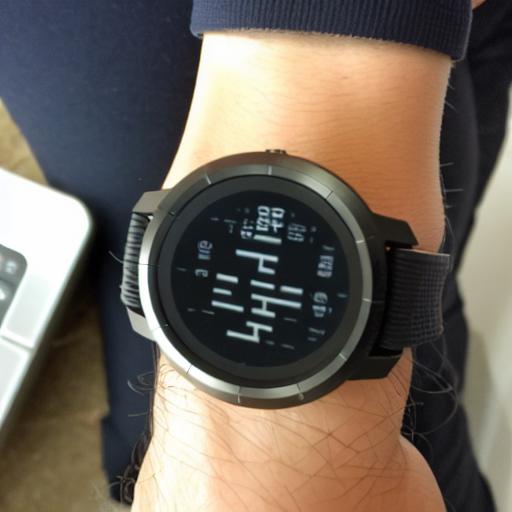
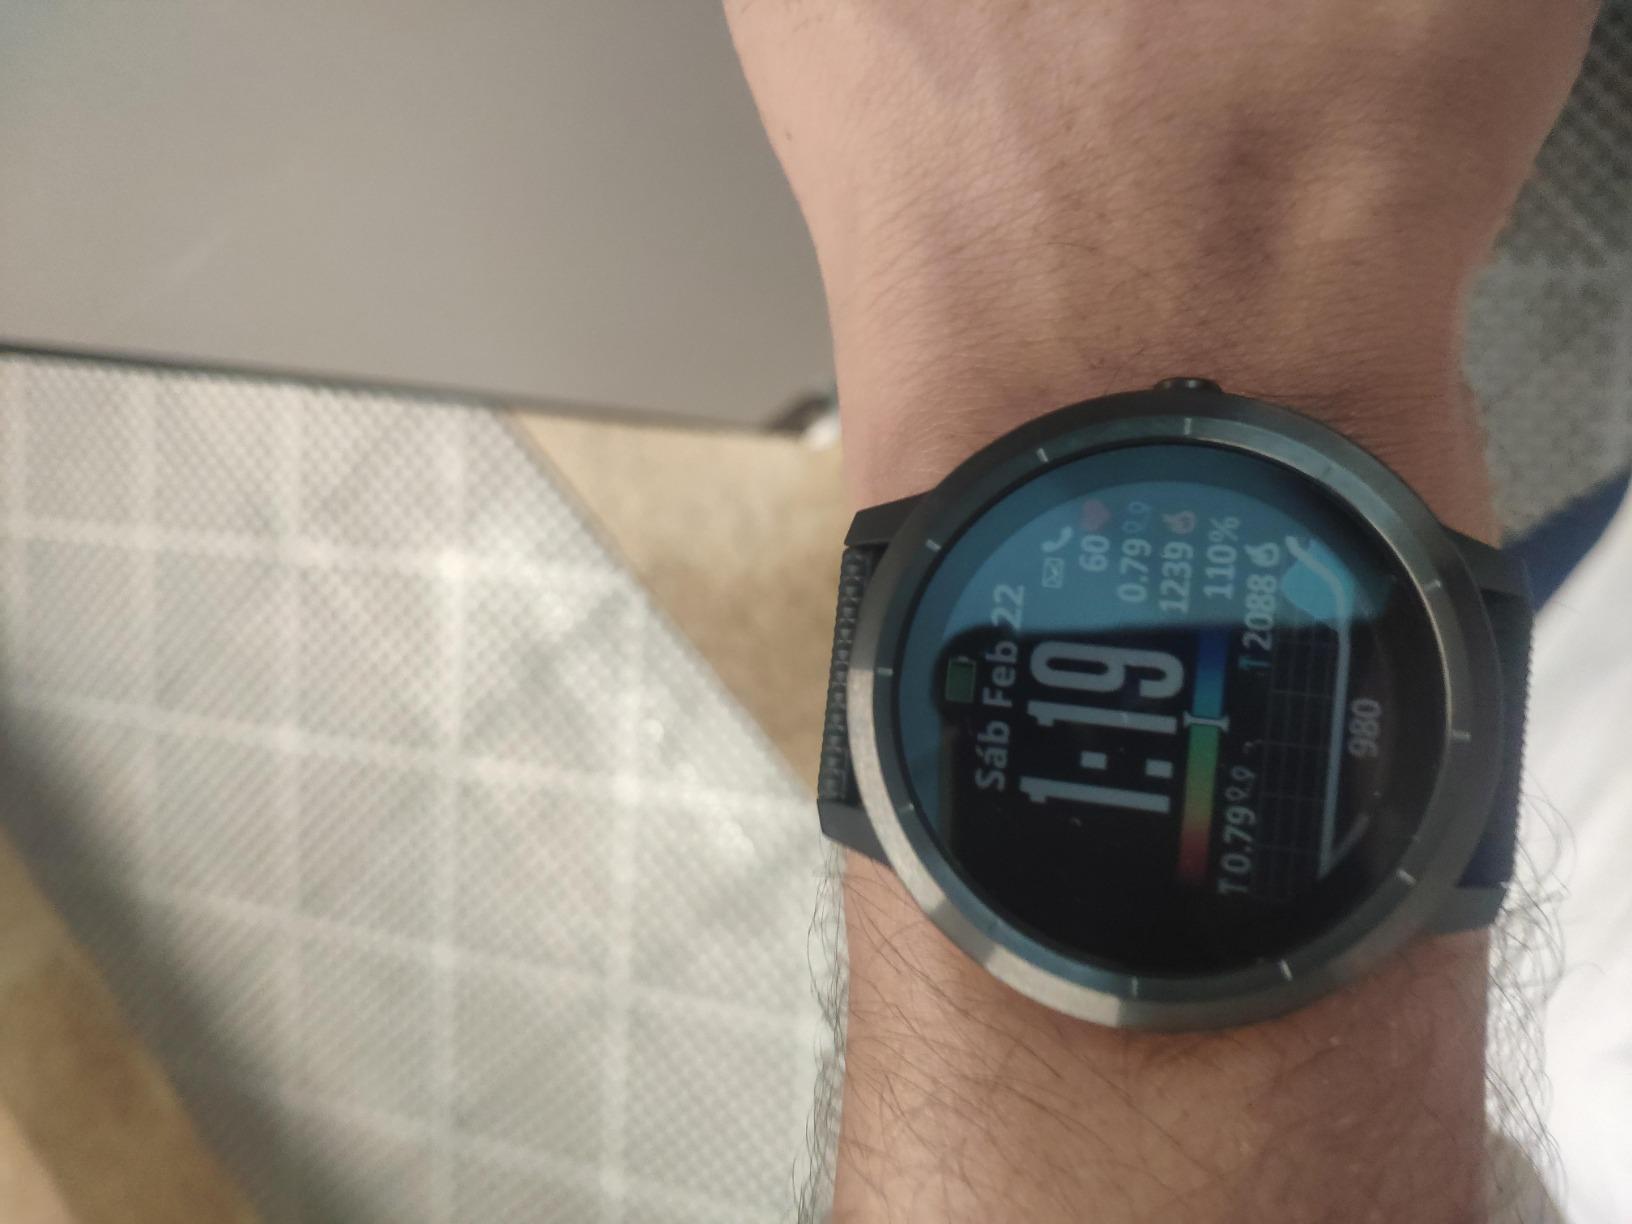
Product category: smartwatch
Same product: no